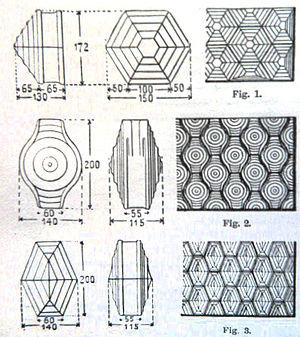
Gustave Falconnier, né le 6 juillet 1845 à Nyon et mort dans la même ville le 10 avril 1913, est une personnalité politique et un architecte suisse, inventeur des pavés de verre portant son nom. Il est père de l’architecte Jean Falconnier, et grand-père du géologue Alfred Faconnier.